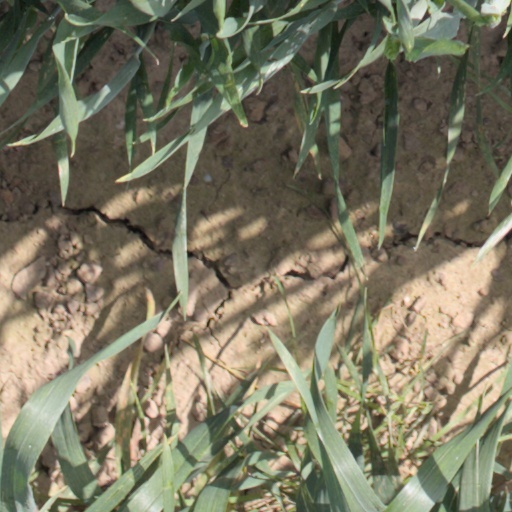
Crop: wheat